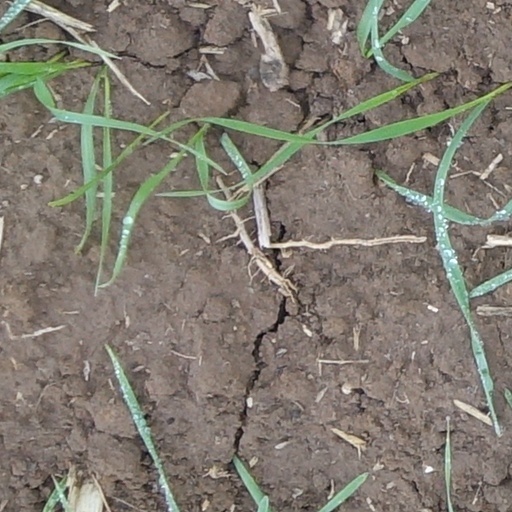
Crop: wheat